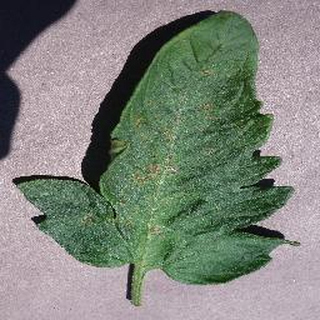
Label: tomato_septoria_leaf_spot